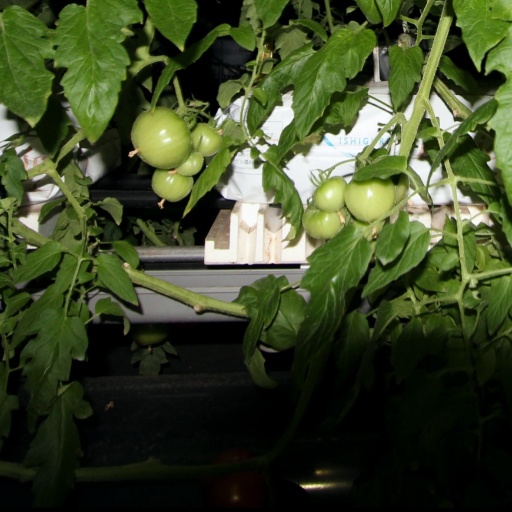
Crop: tomato